Fall line (topography)

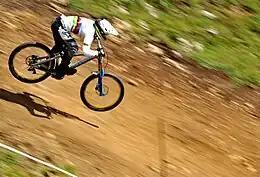
A mountain biker riding a trail which follows the fall line.

In mountain biking, a trail follows the "fall line" if it generally descends in the most downward direction, rather than traversing in a sideways direction. A skier is said to be "skiing the fall line" if they are moving generally down, making turns either side of the fall line, rather than moving across the slope.